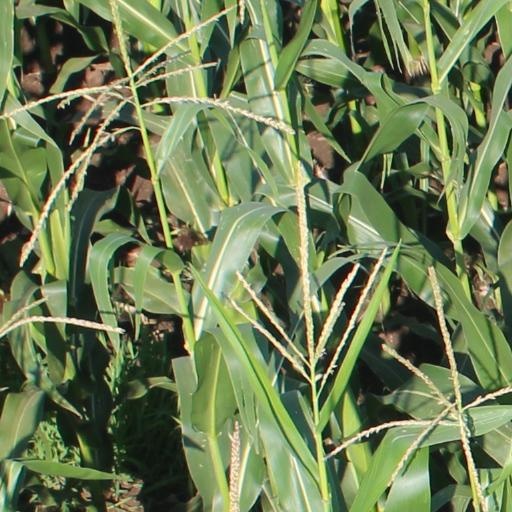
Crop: maize; corn